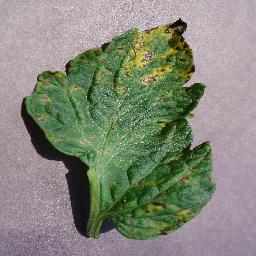
Label: Tomato___Septoria_leaf_spot